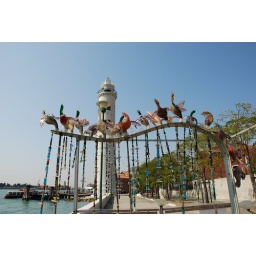
Glass ducks by the lighthouse